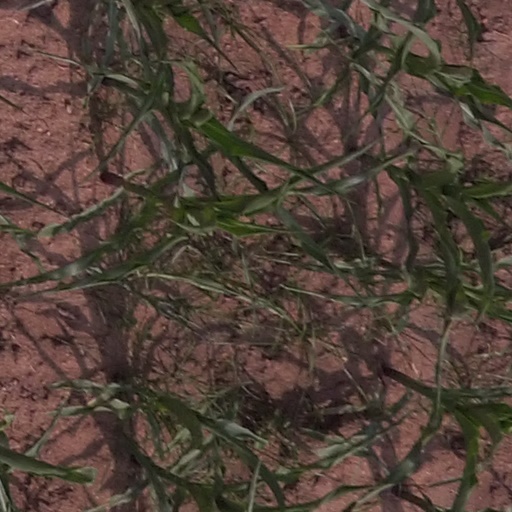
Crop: maize; corn